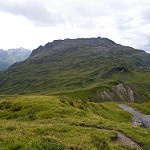
Scene: Outdoor